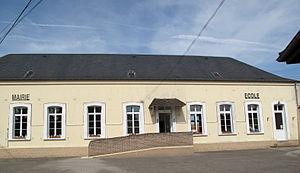
Boisjean mairie et école
Boisjean est une commune française située dans le département du Pas-de-Calais en région Hauts-de-France.